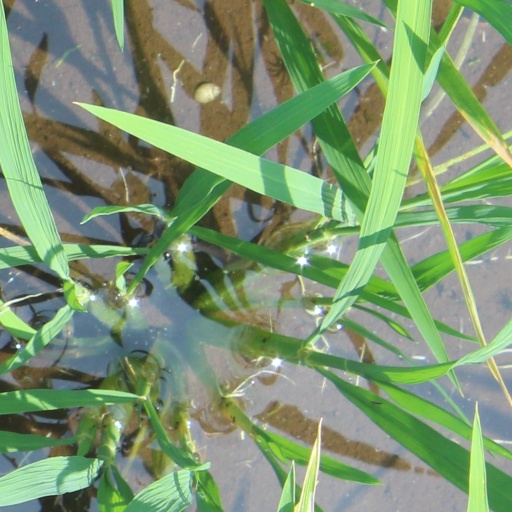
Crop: rice